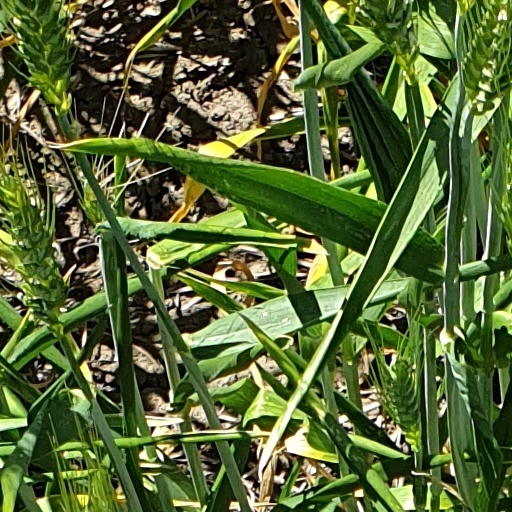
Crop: wheat